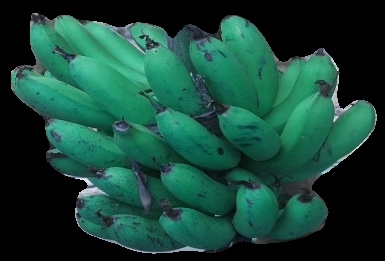
Variety: pachbale
Grade: grade3